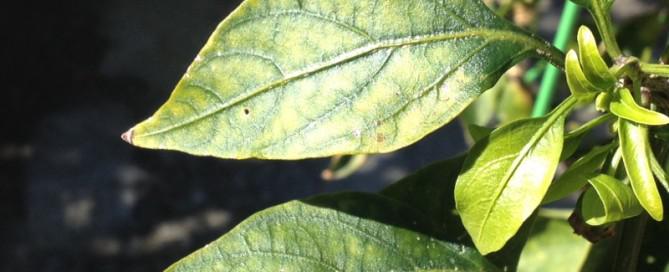
Plant: Bell pepper
Disease: bell pepper powdery mildew